The Girl in the Yellow Jumper

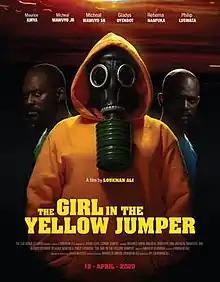
Official Poster

The Girl in the Yellow Jumper is a 2020 Ugandan mystery-thriller produced and directed by Loukman Ali and starring Rehema Nanfuka, Philip Luswata, Michael Wawuyo Jr., Michael Wawuyo, Oyenbot and Maurice Kirya. After a festival run throughout 2021 it was released on Netflix on December 26th of that year, becoming the first Ugandan film to be made available on the streamer.